Bonne Nuit (Jersey)

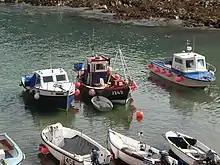
Some fishing continues from Bonne Nuit - mostly for crabs and lobsters

The pier was constructed in 1872 by the States of Jersey for fishing boats, and to serve the quarry of Mont Mado up above the bay.